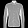
Label: Shirt